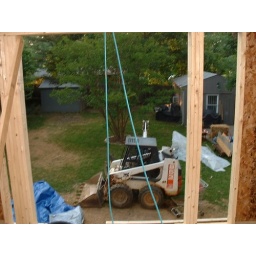
View from where window will be in Master bedroom